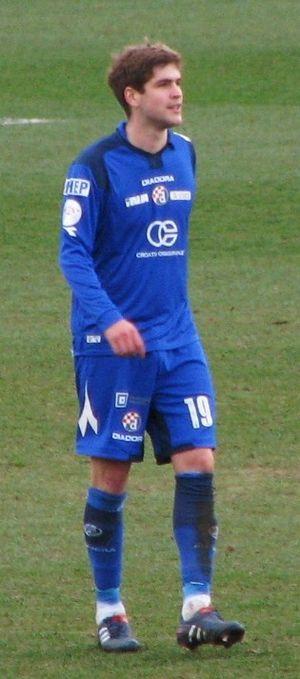
Tomislav Barbarić, né le 29 mars 1989 à Zagreb en Yougoslavie, est un footballeur croate. Il évolue actuellement au NK Rudeš au poste de défenseur central.